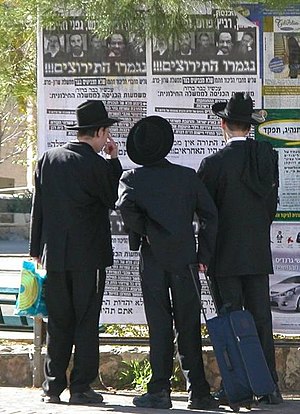
Haredisk jødedom
Haredisk jødedom
Haredisk jødedom eller ultraortodoks jødedom er en fløj af ortodoks jødedom, som har et fundamentalistisk syn på den religiøse tradition, og som oftest er man stærke modstandere af sekularisme og i større eller mindre grad andre sider ved det moderne vestlige samfund. Blandt harediske jøder findes der et relativt vidt politisk spænd — for eksempel er mange harediske grupper stærkt zionistiske, mens andre grupper er erklærede modstandere af staten Israel. Hovedtendensen politisk set er, at Haredím sympatiserer med højresiden i generelle politiske spørgsmål.